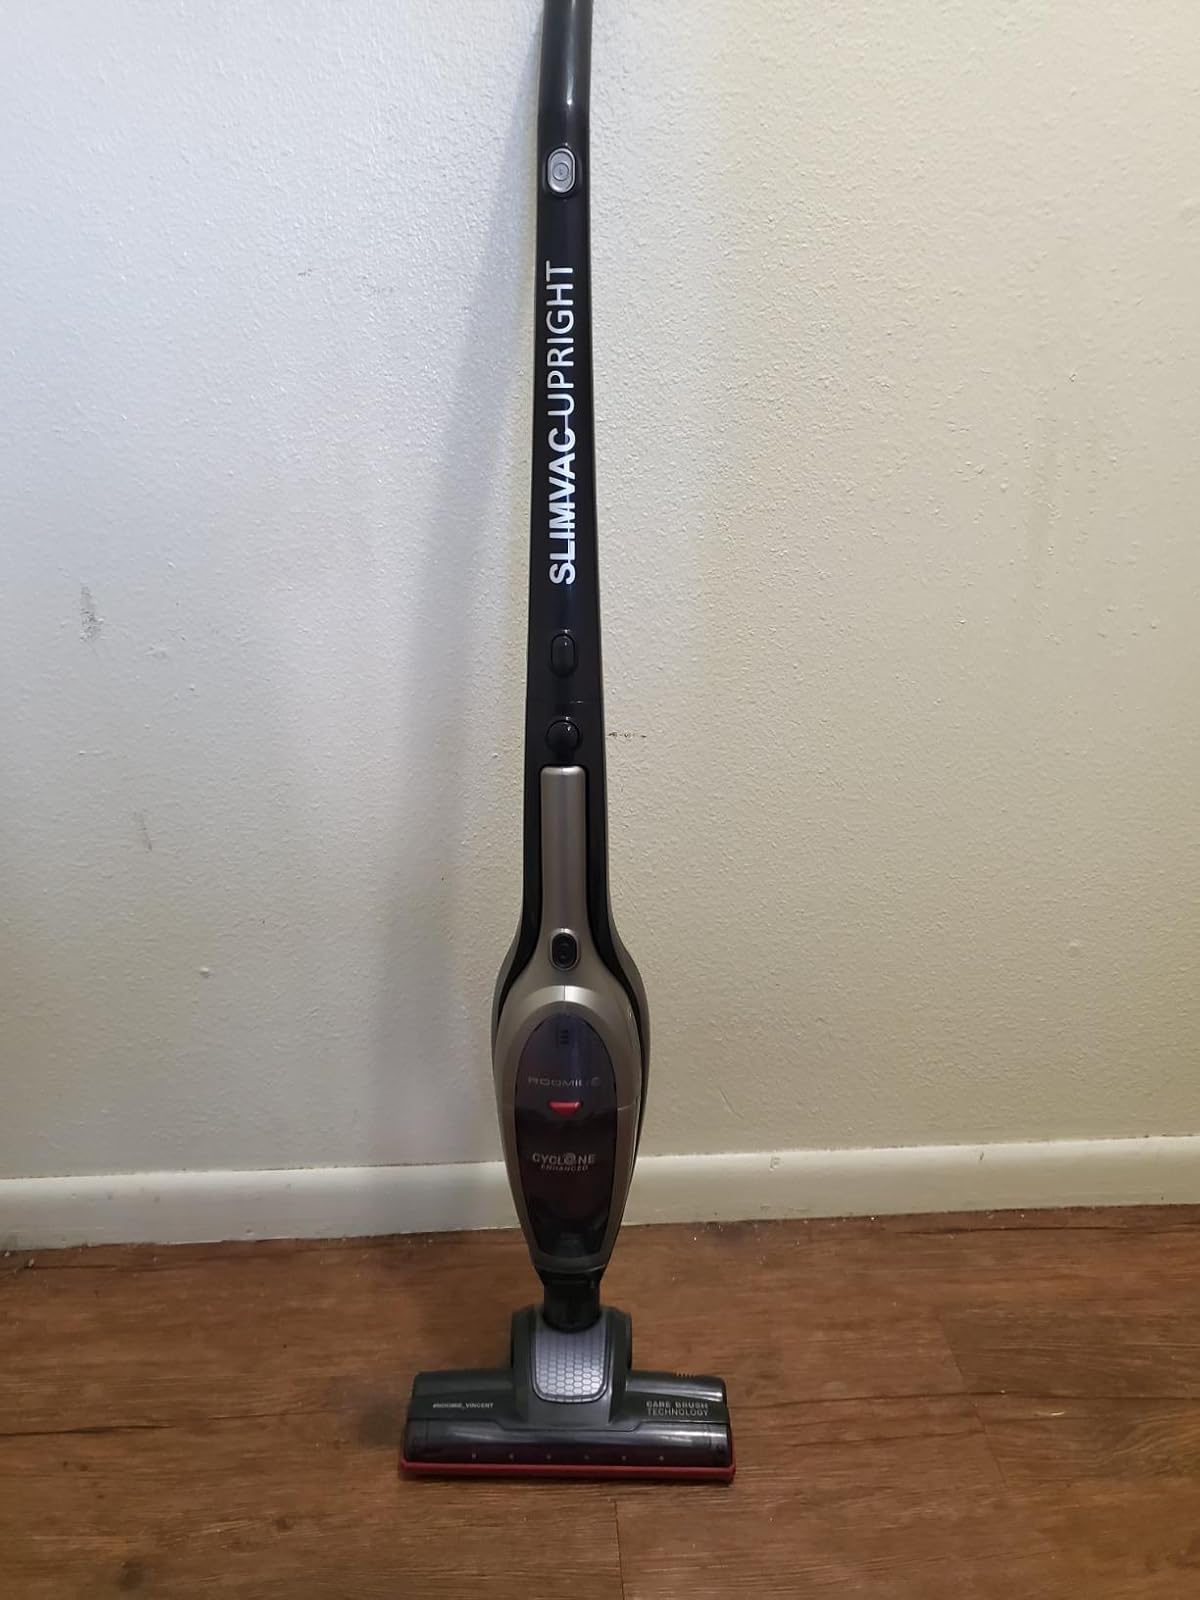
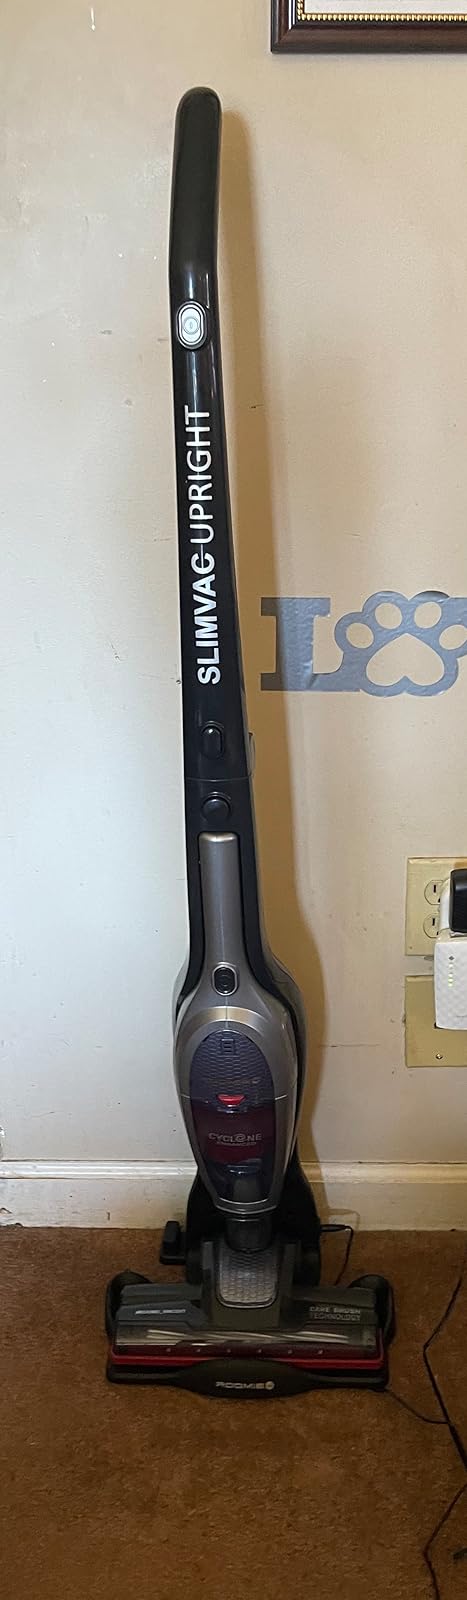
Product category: items_vacuum
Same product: yes